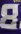
Number: 8